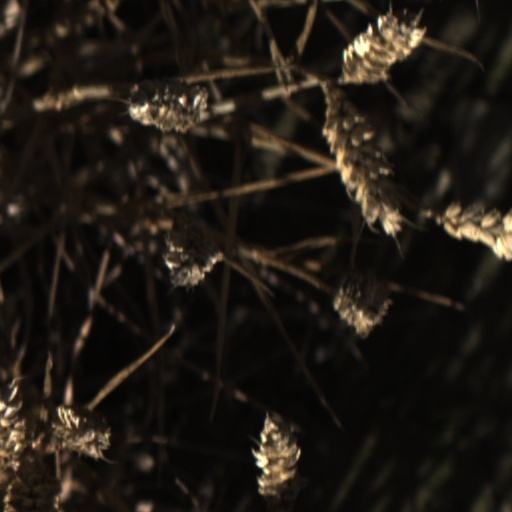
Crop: wheat